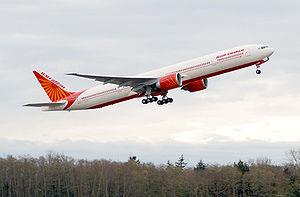
Air India, en hindi एअर इंडिया, est la compagnie aérienne nationale d’Inde. Elle dessert 80 destinations dont cinquante intérieures, depuis sa base historique de Mumbai et celle de Delhi.